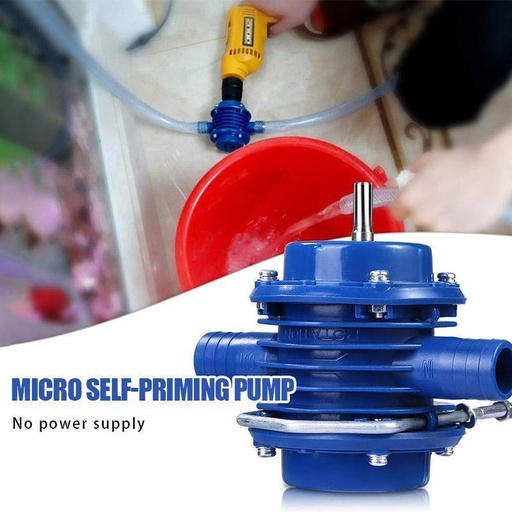
Household Micro Self-priming Pump
FEATURES This pump can be used indoors and outdoors . It is compact and portable. It can be used in any harsh environment without power supply . It is easy to operate, ideal for transferring liquids like water and oil. The pump is made of engineering plastic , durable and wear-resistant. Broadly applied to ponds, pools, sprinkling systems, flow irrigation systems, gardening, rain barrels, large aquariums. SPECIFICATIONS Material: Engineering Plastic Weight: 410g Size: as shown in the image Color: blue Occasions: indoor/outdoor/household PARAMETER Power (W) Speed (RPM) Water Output (L/Min) 120 1500 25-30 320 2000-2500 35 350 2500 40 450 3200-3500 50 650 3200-3500 56-60 NOTES Please pay more attention to the size reference before paying for your order. Please allow 0.5-1 cm difference due to manual measurement. PACKAGE INCLUDED 1 * Household Micro Self-priming Pump
Brand: belonyo
Category: Hardware > Hardware Pumps > Utility Pumps